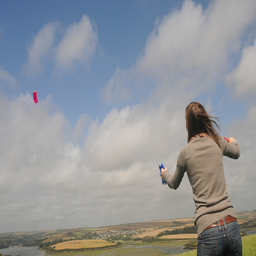
A woman in tight jeans flying a kite.
Woman standing on a hill flying a red kite.
A woman holding a kite string looks up at a red kite that is high in the sky.
A woman is flying a kite on a cloudy day
A young woman flying a kite high into the sky.